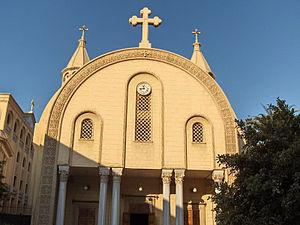
La cathédrale Saint-Marc est une église située à Alexandrie, en Égypte. Elle est le siège historique du pape d'Alexandrie, le chef de l'Église copte orthodoxe.